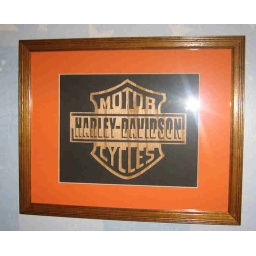
I cut this harley logo and framed in with black an orange